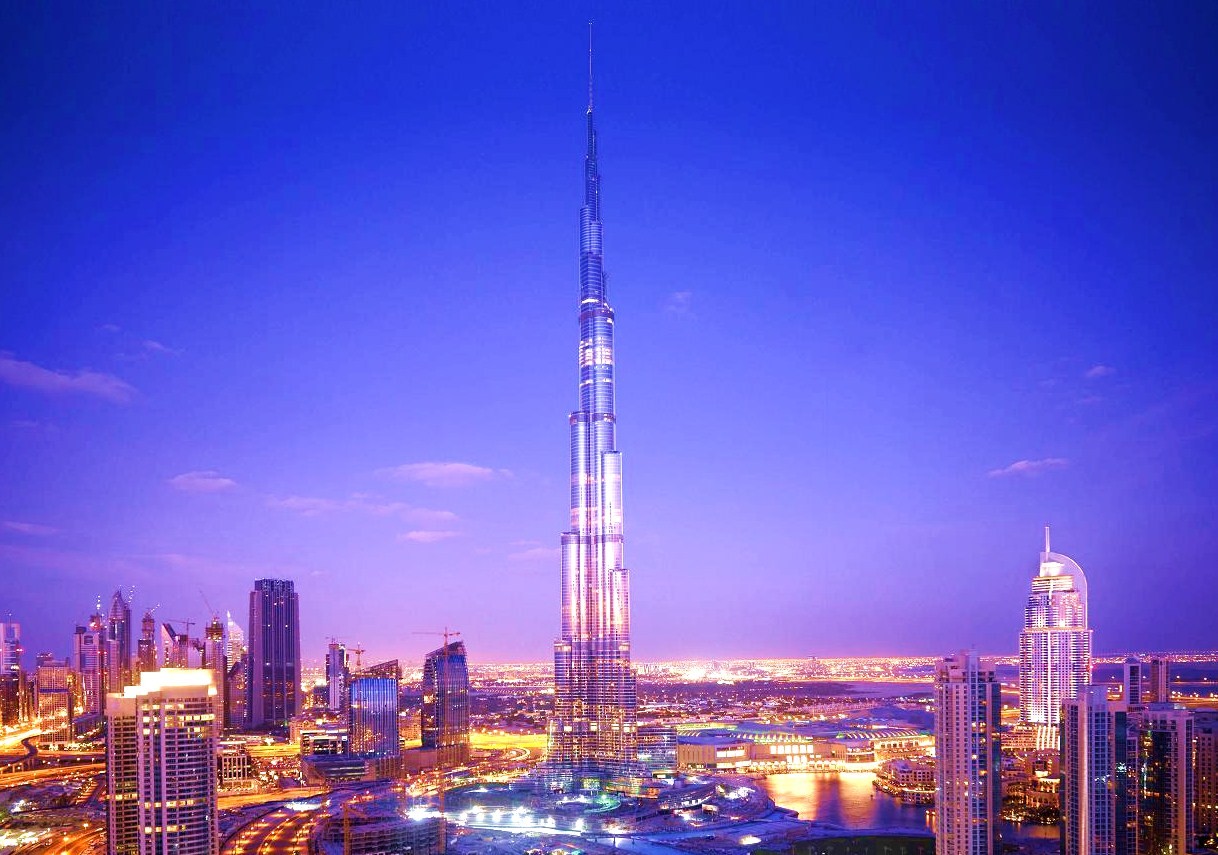
Landmark: Burj Khalifa